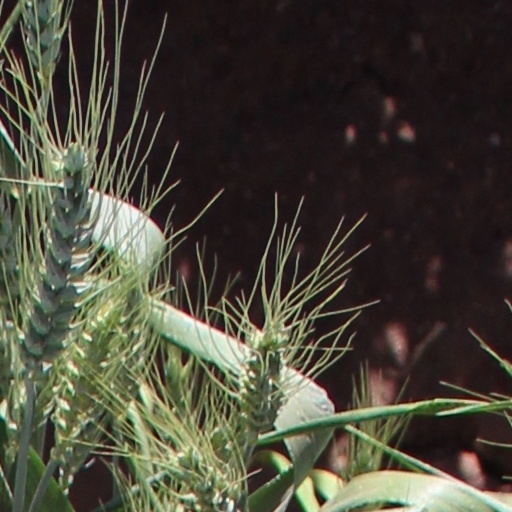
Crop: wheat